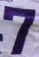
Number: 7